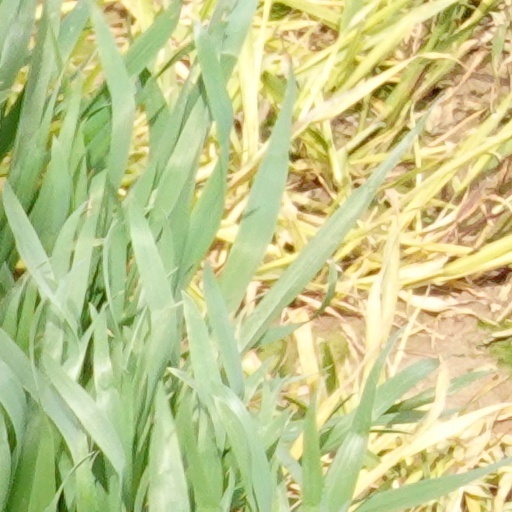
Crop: wheat